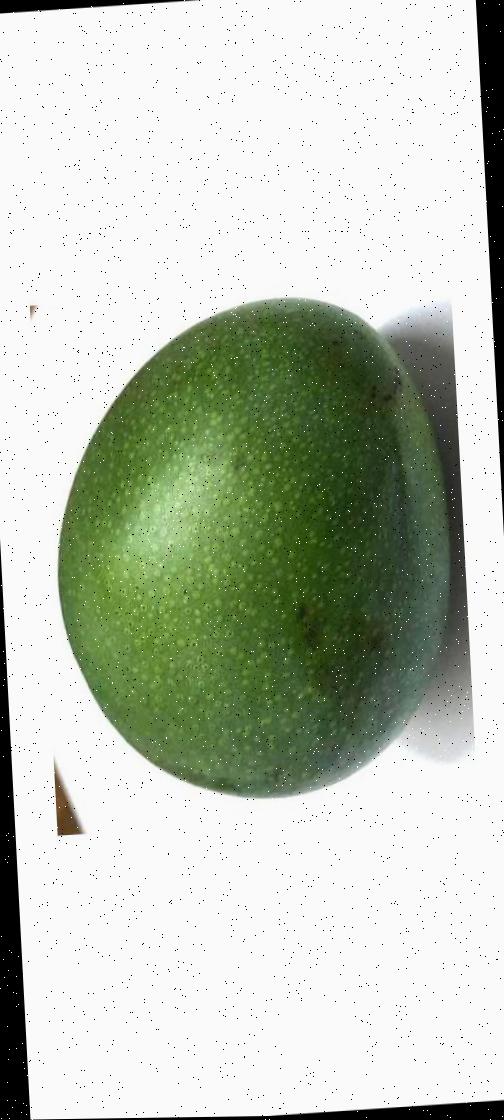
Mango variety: Ashshina Zhinuk